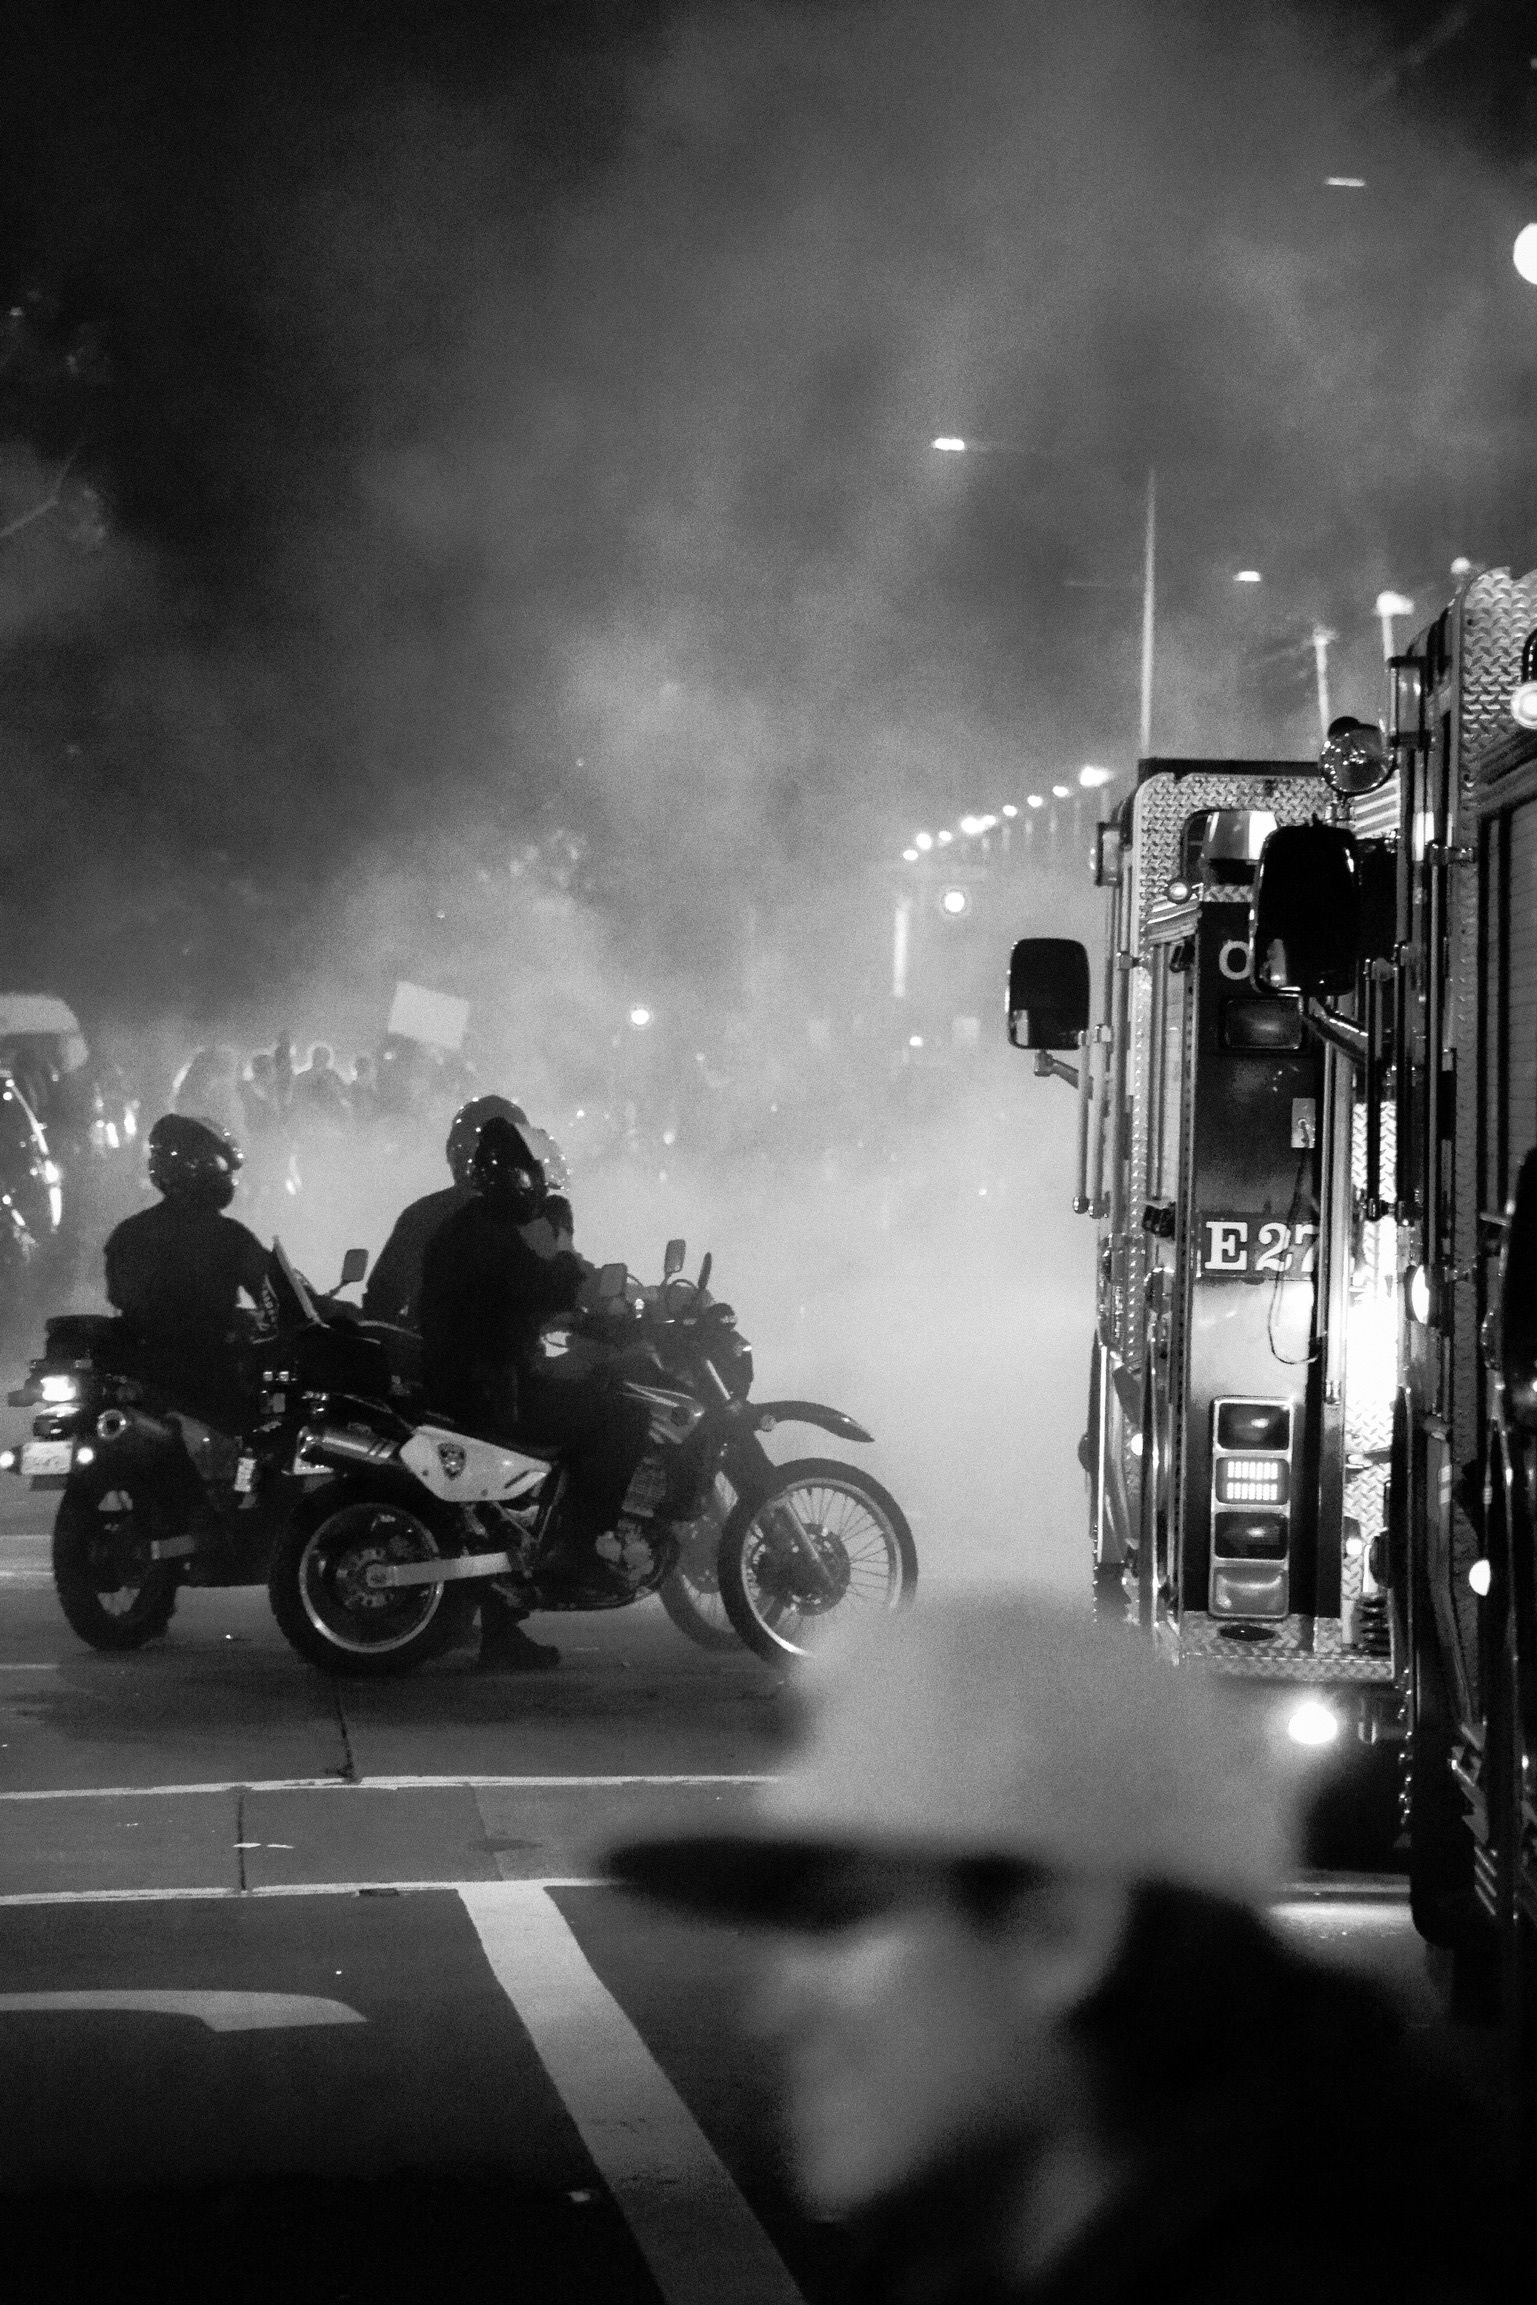
black and white, photography, vehicle, darkness, black, monochrome, photograph, monochrome photography, film noir, single lens reflex camera